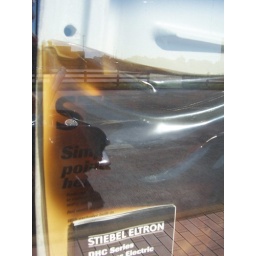
Stiebel Eltron water heater ad in a plumbing supply house window.